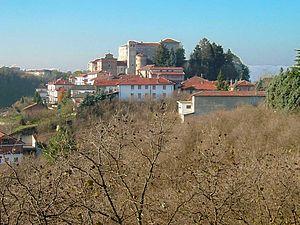
Cravanzana est une commune italienne de la province de Coni dans la région Piémont en Italie.